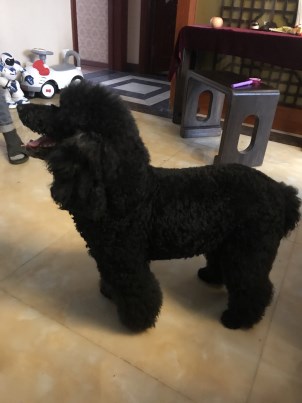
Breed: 7449-n000128-teddy